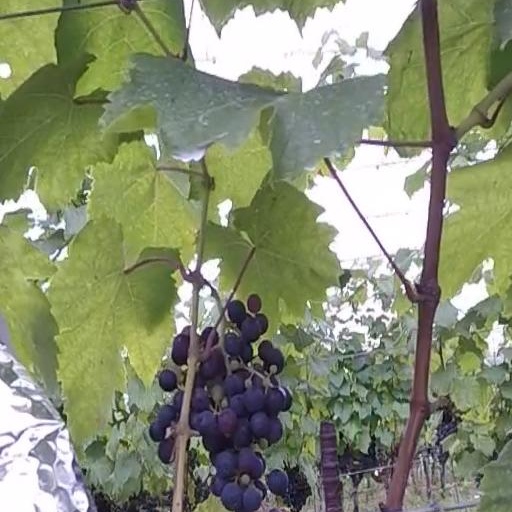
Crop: grape